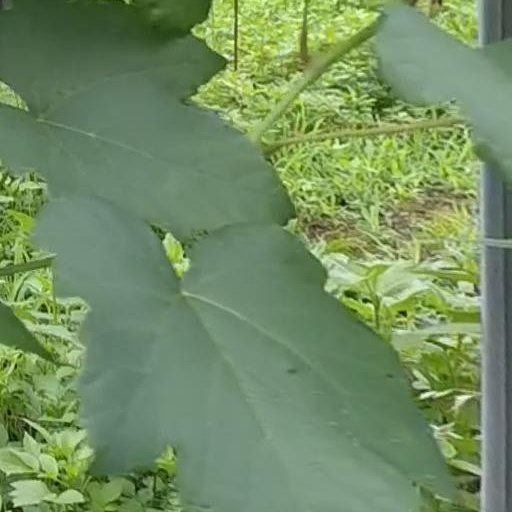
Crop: grape